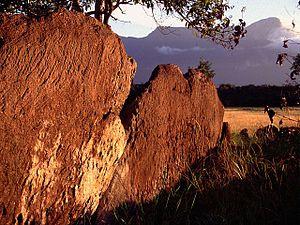
Le Cerro Duida est un sommet qui culmine à 2 474 mètres d'altitude. Il est situé dans la municipalité d'Alto Orinoco dans l'État d'Amazonas au Venezuela.
Alto Orinoco est l'une des sept municipalités de l'État d'Amazonas au Venezuela. Son chef-lieu est La Esmeralda. En 2011, la population s'élève à 12 687 habitants.